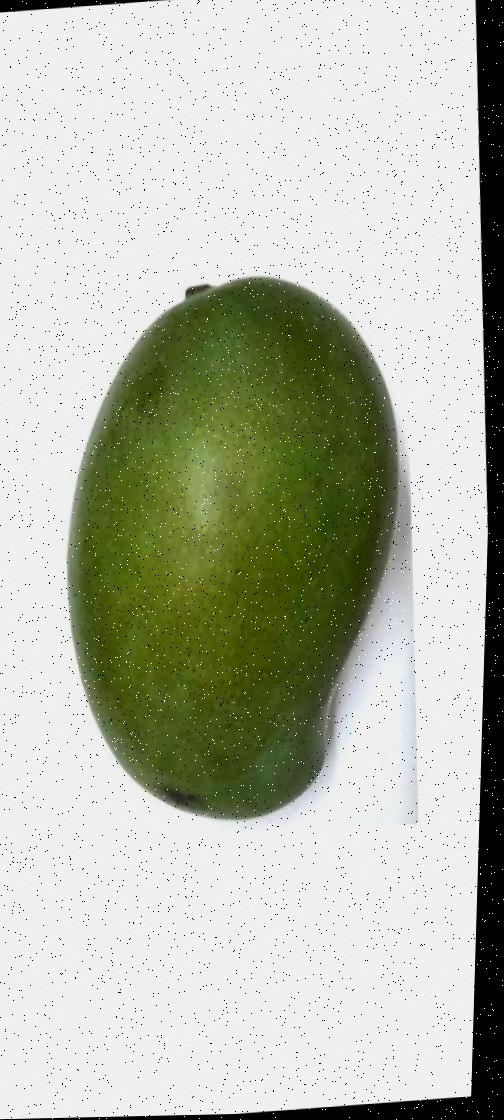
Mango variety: Rupali